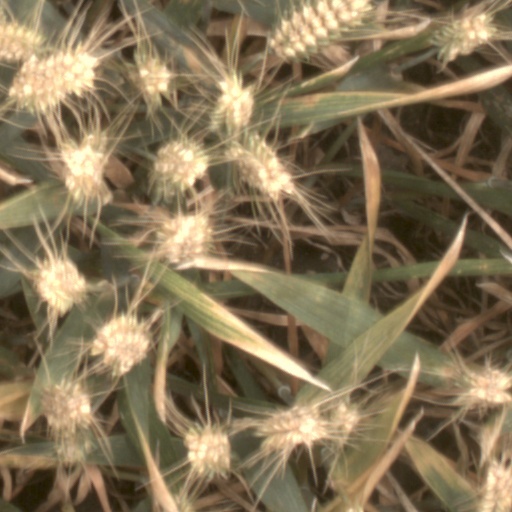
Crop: wheat